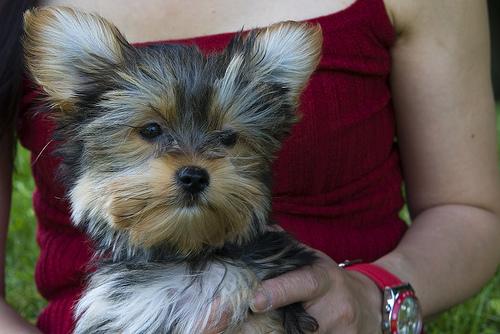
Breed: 231-n000081-silky_terrier